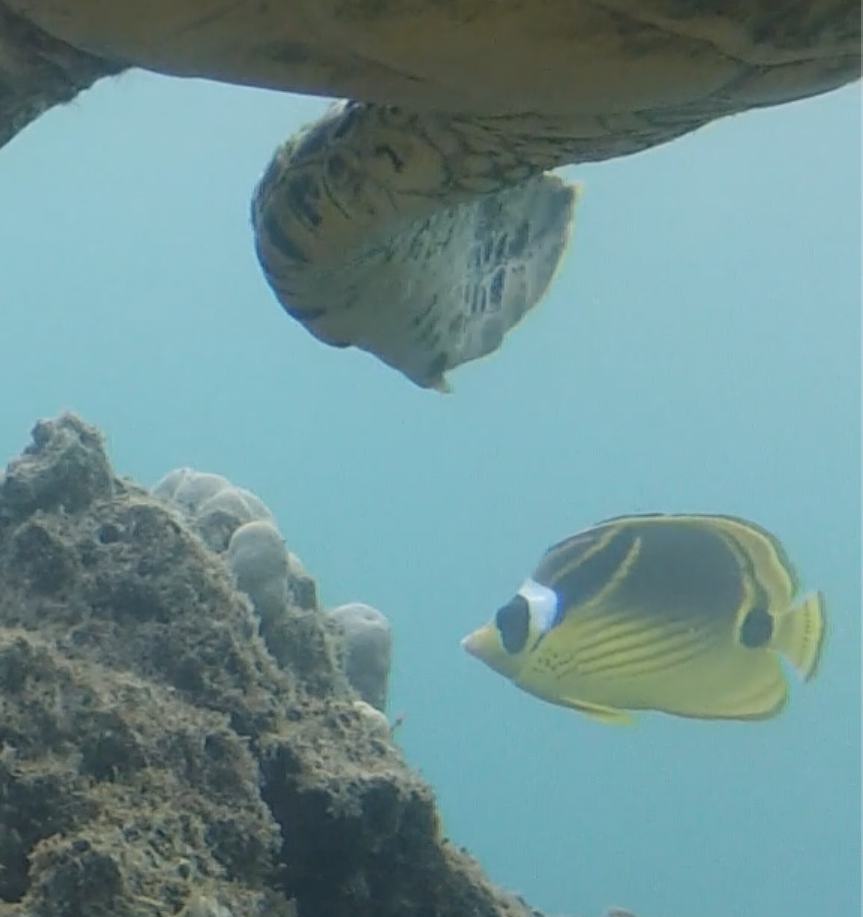
Chaetodon lunula (Raccoon Butterflyfish)